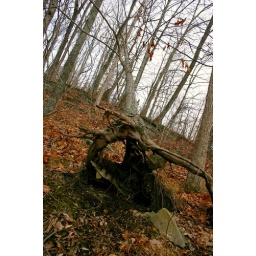
when a tree falls in the forest